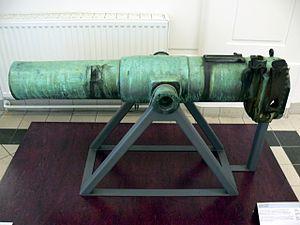
Le 10 cm Gebirgshaubitze M99 était un obusier de montagne utilisé par l'Autriche-Hongrie pendant la Première Guerre mondiale. Il s'agissait simplement du canon de bronze de l'obusier 10 cm Feldhaubitze M99 monté sur un chariot. Il pouvait être détaché de son chariot afin de transporter seulement le canon à dos d'animal. Comme son jumeau, il lui manquait un système de recul moderne et il était pratiquement obsolète dès son introduction. Relativement peu furent créés car le 10 cm Feldhaubitze M99 était plus facile à déplacer.